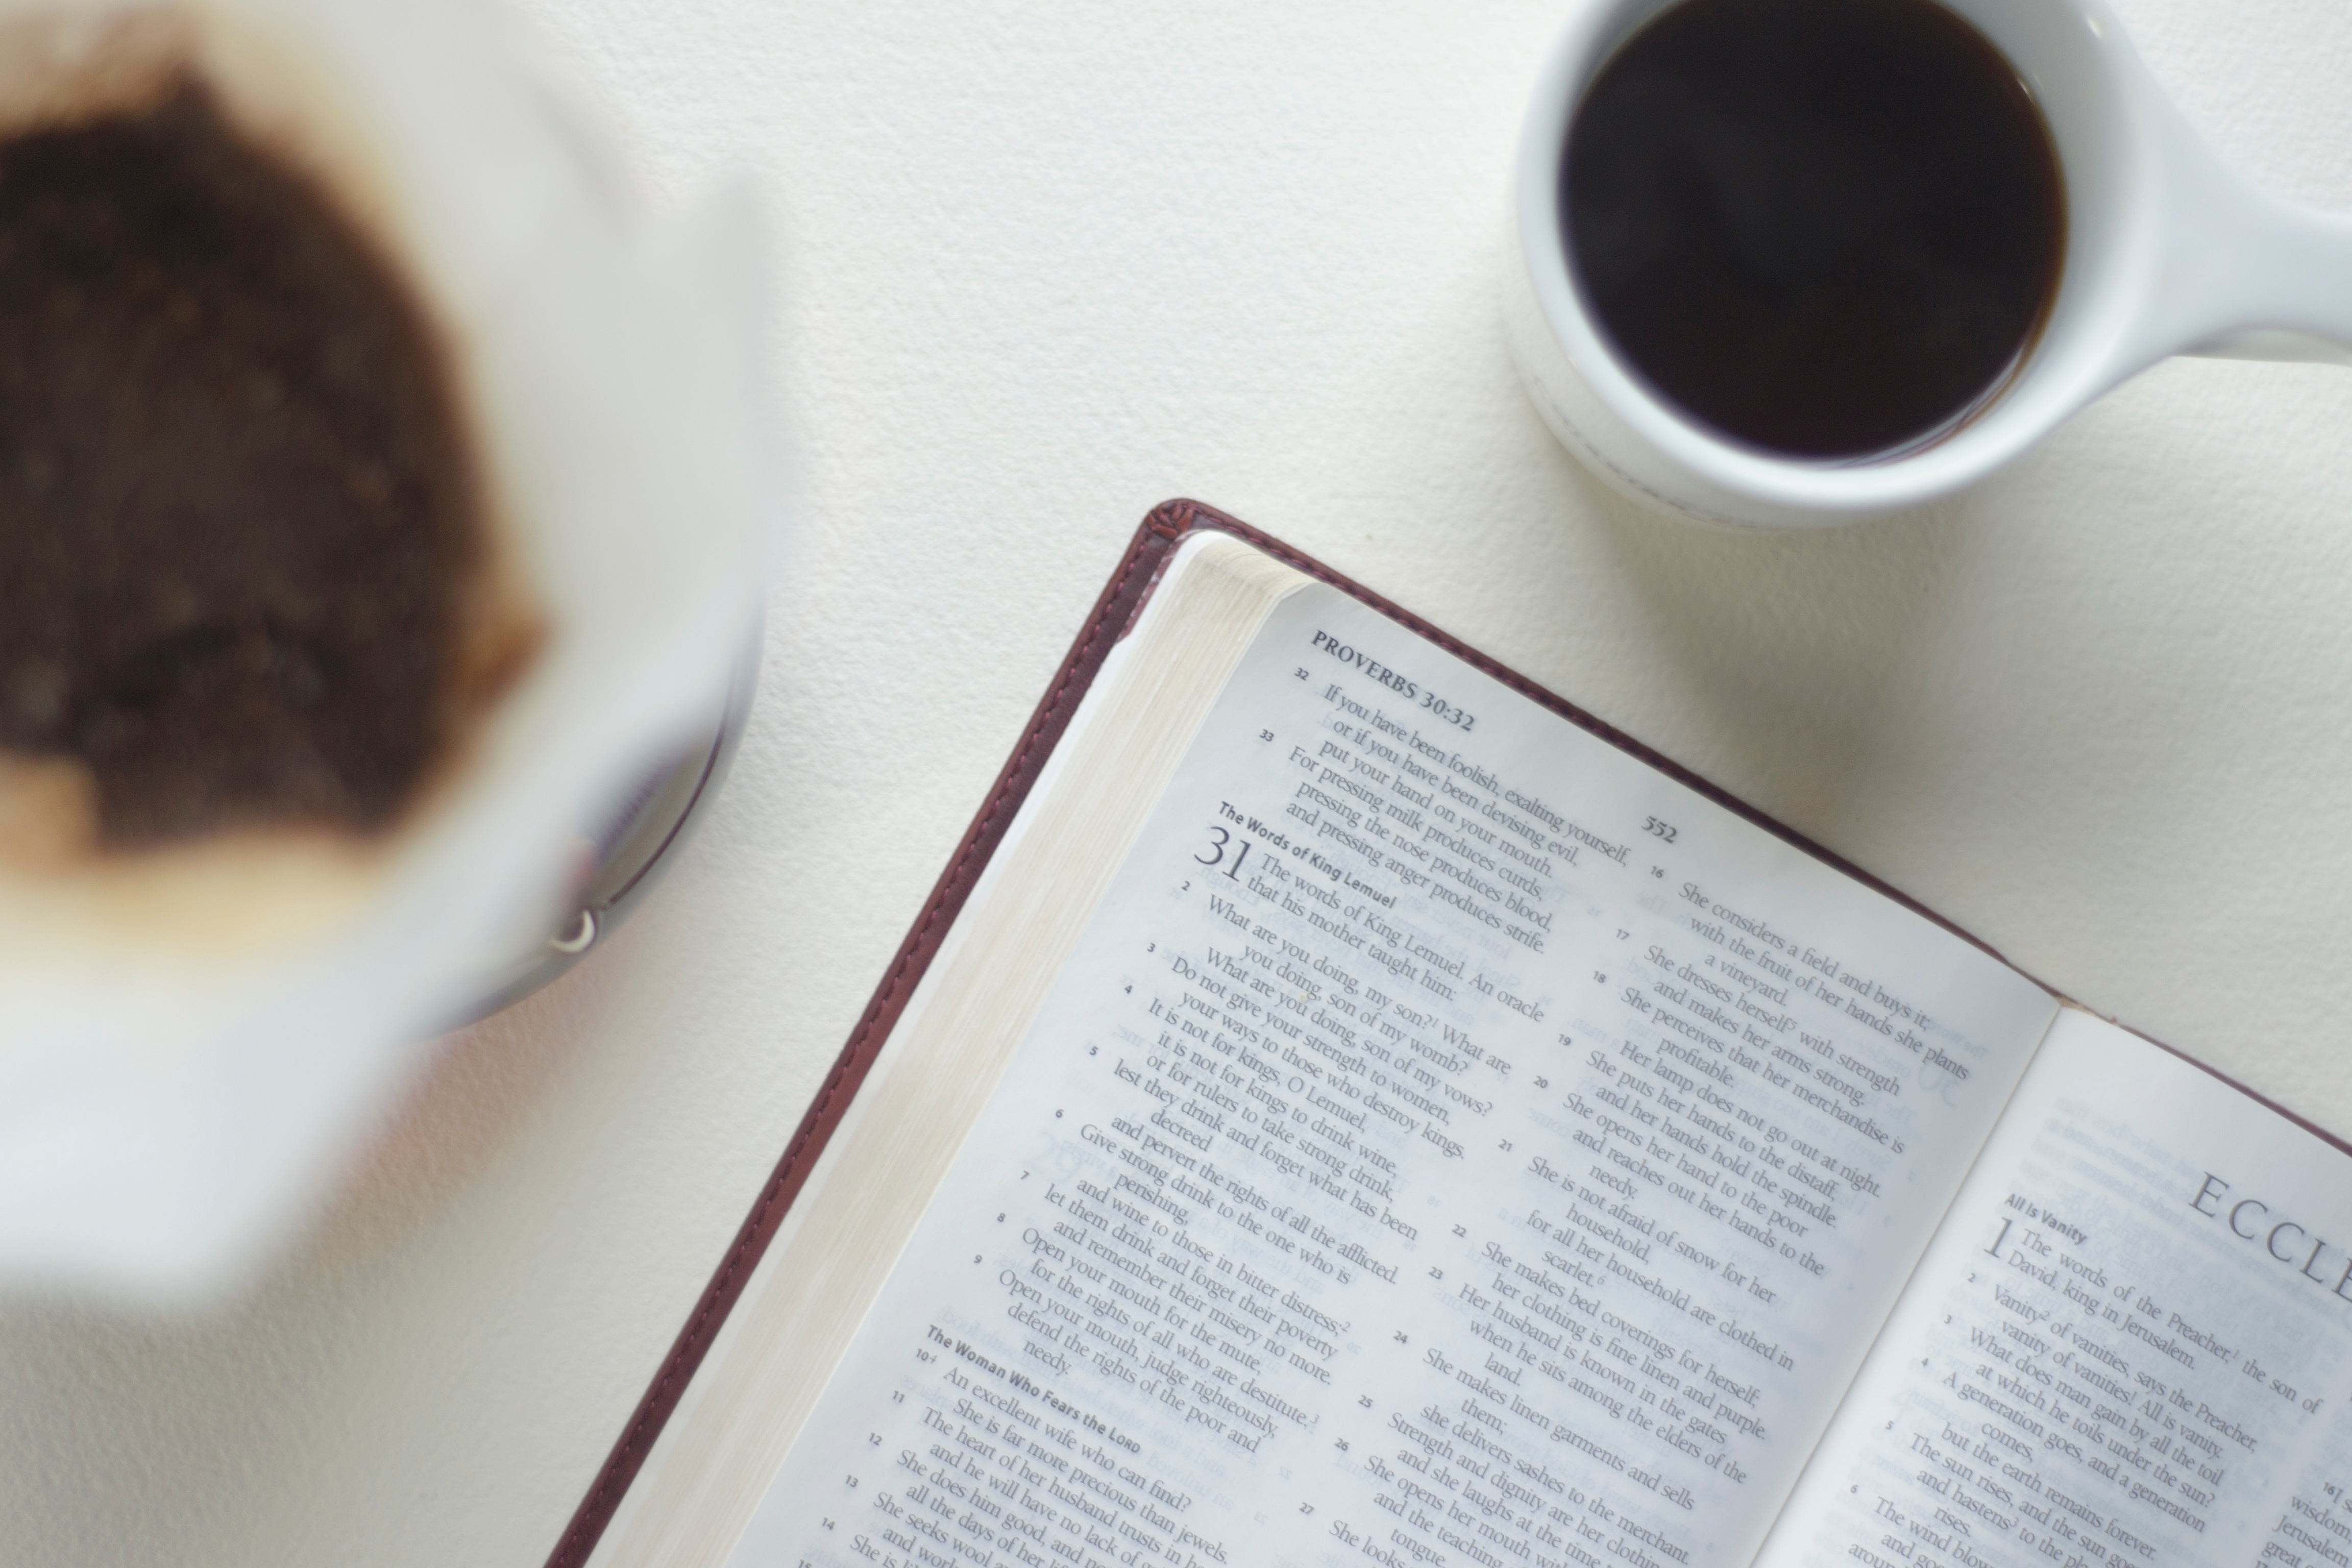
writing, cup, meal, food, drink, breakfast, dessert, coffee cup, design, flavor, sense